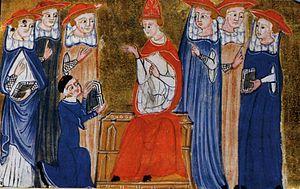
Jean XXII reçoit les transcriptions de l'interrogatoire de Gui de Corvo. Manuscrit du XVem siècle. Bibl Nazionale Braidense, Milan, Italie.
Le palais des papes de Sorgues est la première résidence pontificale construite par la papauté d'Avignon au XIVᵉ siècle. Il fut voulu par Jean XXII et sa construction précède de 18 ans celle du palais des papes d'Avignon. Cette demeure somptueuse a servi de modèle pour l'édification des livrées cardinalices avignonnaises. Il n'en reste aujourd'hui que des vestiges, le palais ayant été démantelé au cours de la Révolution française par les entrepreneurs en bâtiment auxquels la commune de Sorgues l'avait vendu.